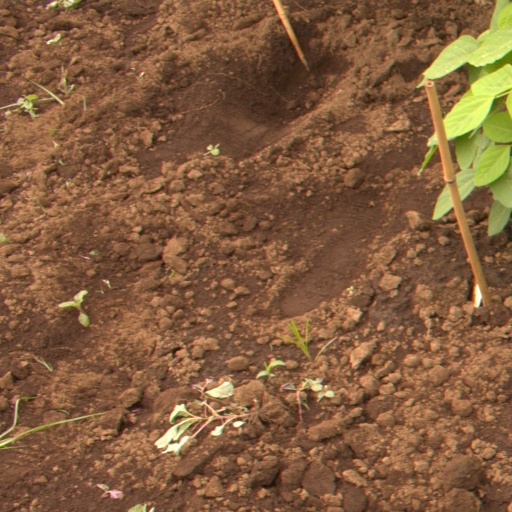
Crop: soybean